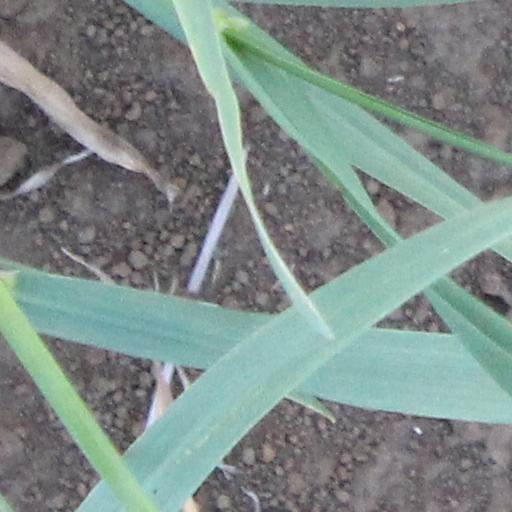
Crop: wheat